Sculpture

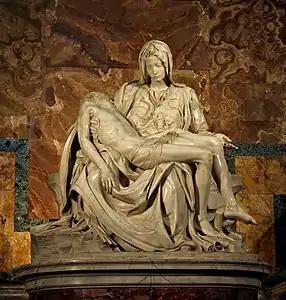
Michelangelo, "Pietà", 1499

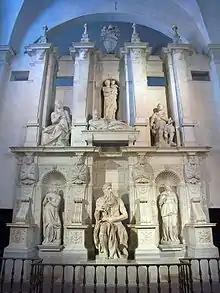
Michelangelo, The Tomb of Pope Julius II, , with statues of Rachel and Leah on the left and right of his "Moses"

The Early Christians were opposed to monumental religious sculpture, though Roman traditions continued in portrait busts and sarcophagus reliefs, as well as smaller objects such as the consular diptych. Such objects, often in valuable materials, were also the main sculptural traditions (as far as is known) of the civilizations of the Migration period, as seen in the objects found in the 6th-century burial treasure at Sutton Hoo, and the jewellery of Scythian art and the hybrid Christian and animal style productions of Insular art. Following the continuing Byzantine tradition, Carolingian art revived ivory carving in the West, often in panels for the treasure bindings of grand illuminated manuscripts, as well as crozier heads and other small fittings.